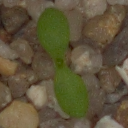
Label: scentless_mayweed